Sophiline Cheam Shapiro

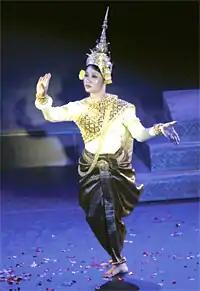
Shapiro performing in 2009

At the age of eight, Shapiro was forced to live in the countryside of Cambodia after her family was evacuated from the city by the Khmer Rouge. When the Cambodian Civil War had ended, the national School of Fine Arts was reopened, where Shapiro was one of the first students to learn from the masters of dance who had survived both the end of the court and the later violence of Pol Pot, who specially targeted artists. Being among the first generation of classically trained Cambodian dancers to graduate from the School of Fine Arts in Phnom Penh, she devoted herself to master the complex and intricate gestures and movements of classical Cambodian dance. In 2002, along with her husband, she launched the Khmer Arts Academy to teach a new generation of Cambodian-Americans the traditional art and culture of Cambodia.